Wrexham

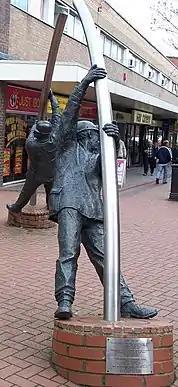

There are two tiers of local government covering Wrexham, at county borough and community level. Wrexham County Borough Council is the upper tier authority, providing most local government functions across the county borough, which extends to surrounding villages and rural areas as well as the main built up area of Wrexham itself. The county borough council is based at the Guildhall in the centre of Wrexham. The built up area of Wrexham as defined by the Office for National Statistics covers the communities of Acton, Caia Park, Offa, and Rhosddu, and also partially extends into the communities of Abenbury and Gwersyllt.